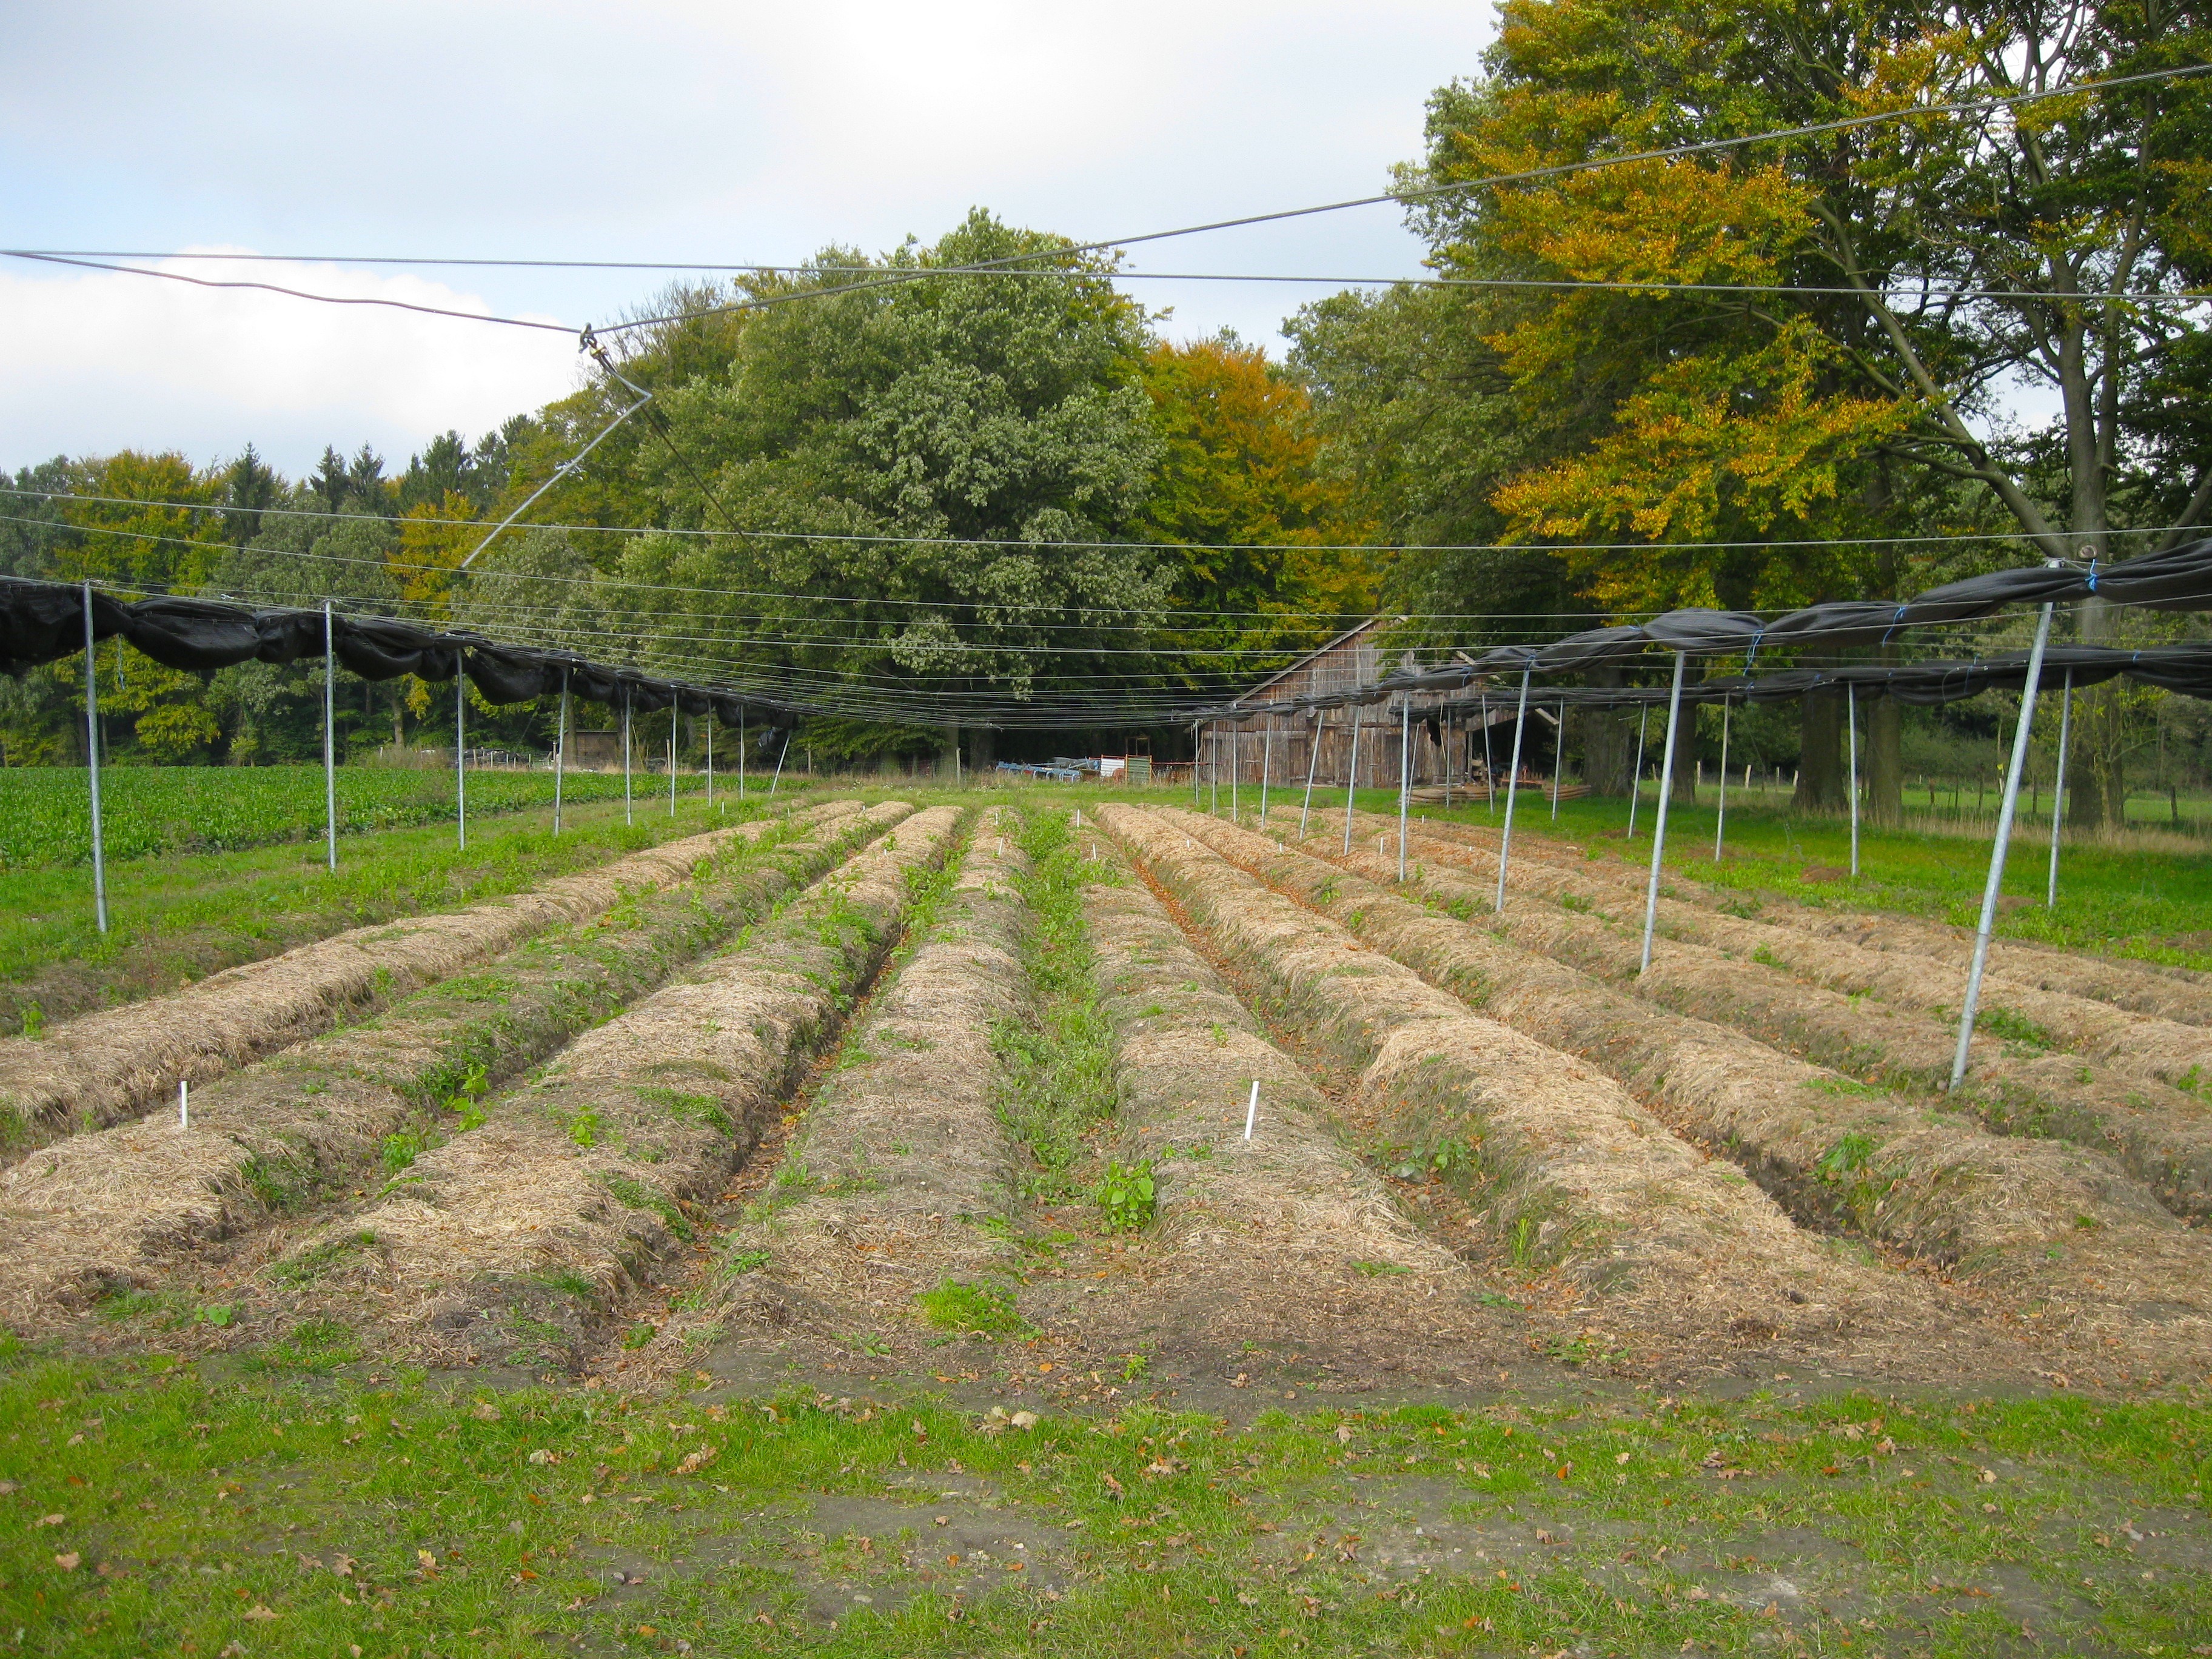
landscape, nature, forest, sky, track, field, farm, countryside, country, summer, transport, rural, spring, scenic, pasture, soil, agriculture, garden, flora, trees, woods, outside, clouds, shrub, plantation, germany, walsrode, rural area, plot, outdoor structure, land lot